Answer in natural language. Consider the 3D positions of the objects in the scene and not just the 2D positions in the image. Is the centerpoint of  silver cylindrical cone (marked A) at a higher height than light blue colour dresser birkeland (marked B)? Choose between the following options: no or yes
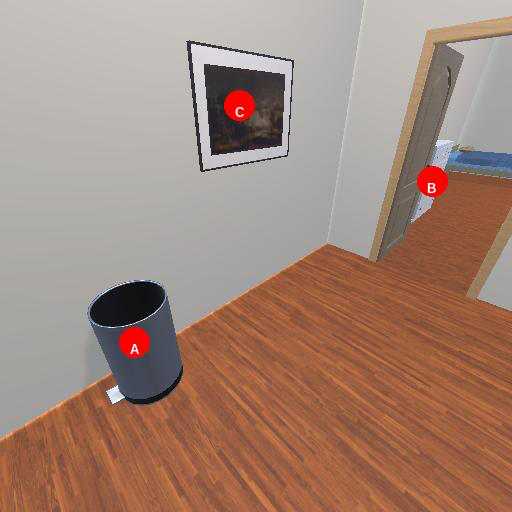
<answer>no</answer>